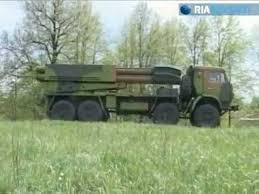
Label: Tornado